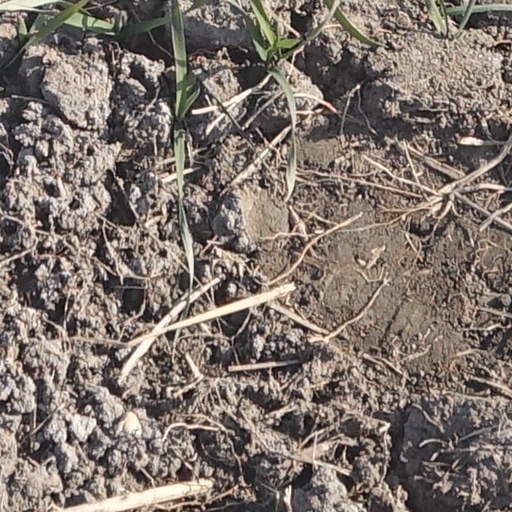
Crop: wheat